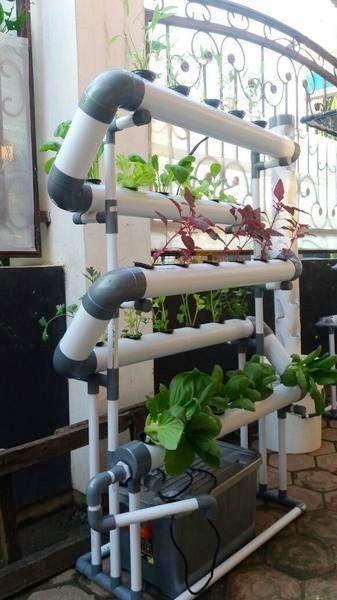
Huu ni uvumbuzi wa kisasa ambao unatumia mabomba kupanda mimea mbalimbali, unaweza tumika kwa kupanda mboga, na mimea mingine mingi zaidi. Unatumika kwa vile umwagiaji maji na madawa ni rahisi zaidi.